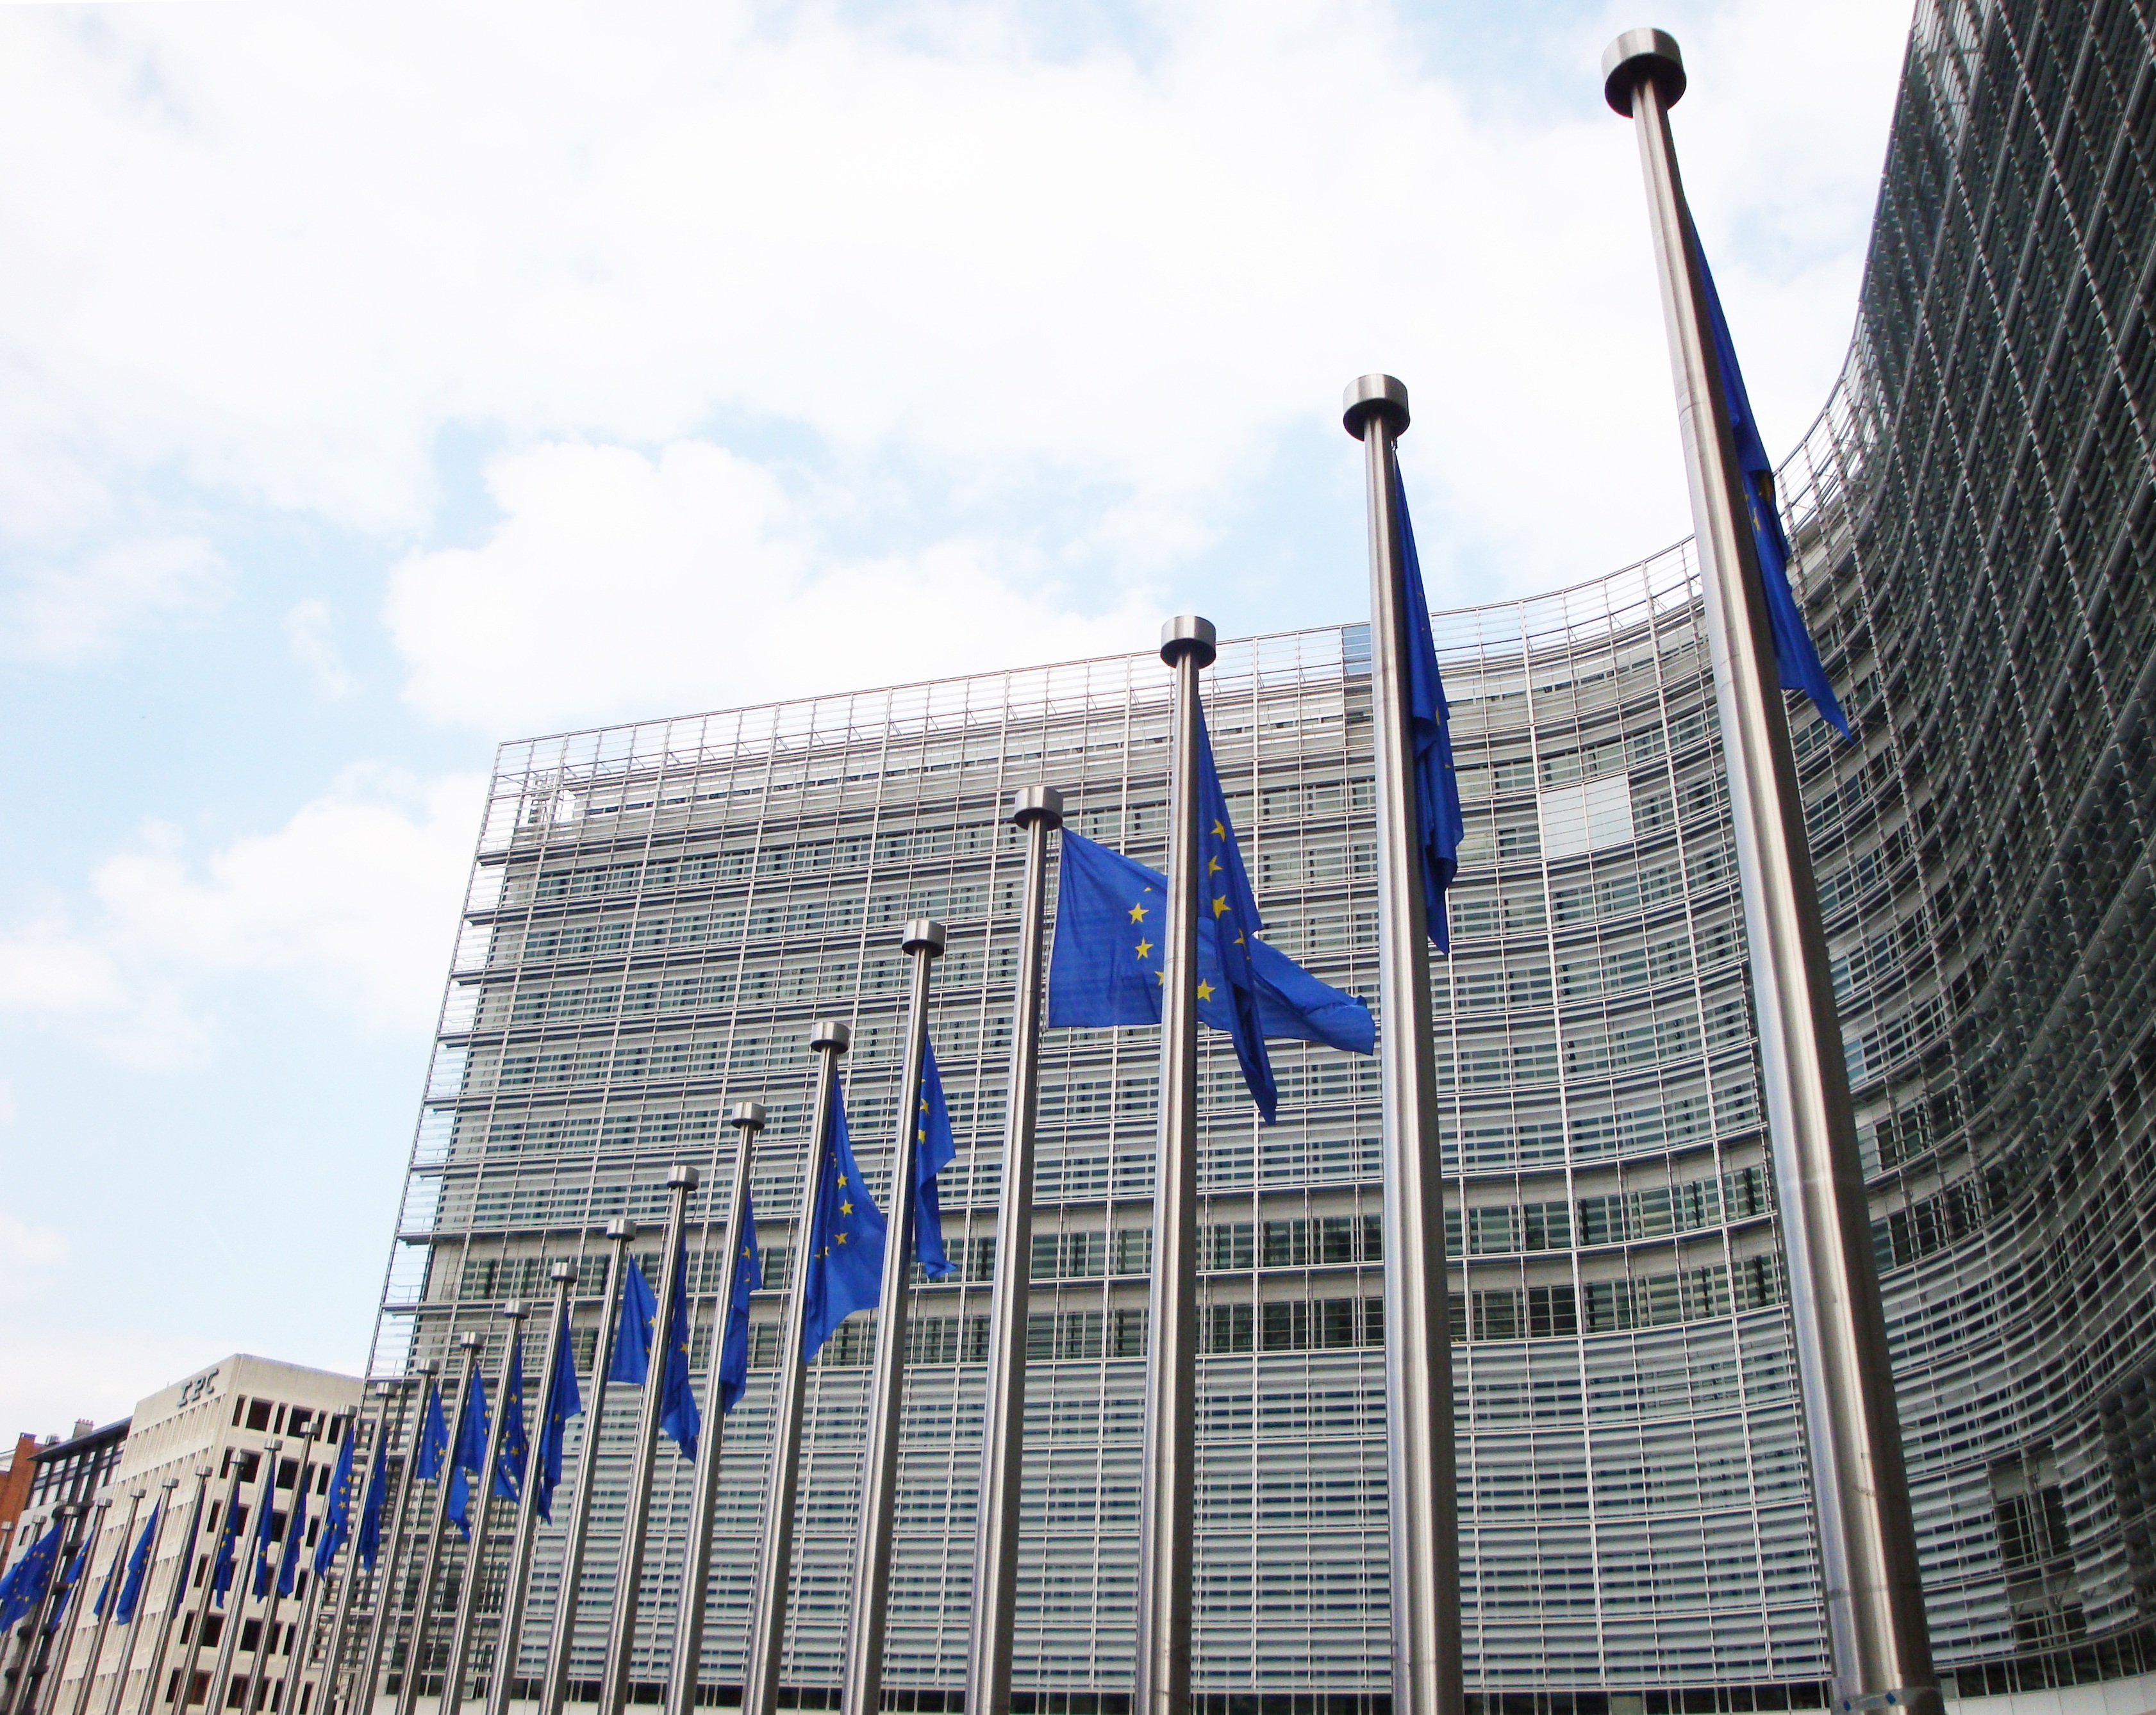
structure, skyscraper, construction, mast, landmark, facade, stadium, tower block, belgium, arena, brussels, eu, sport venue, european commission, berlaymont, european union flag